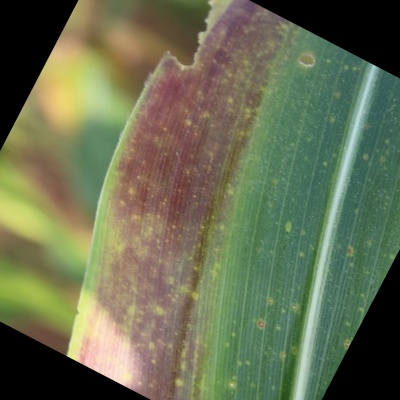
Label: Corn_(Maize)___Leaf_Spot